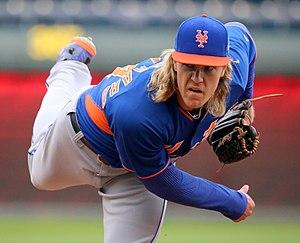
Noah Seth Syndergaard est un joueur de baseball américain. Lanceur droitier, il évolue en Ligue majeure de baseball pour les Mets de New York.